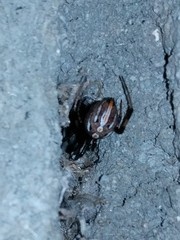
Species: Lactrodectus_hesperus